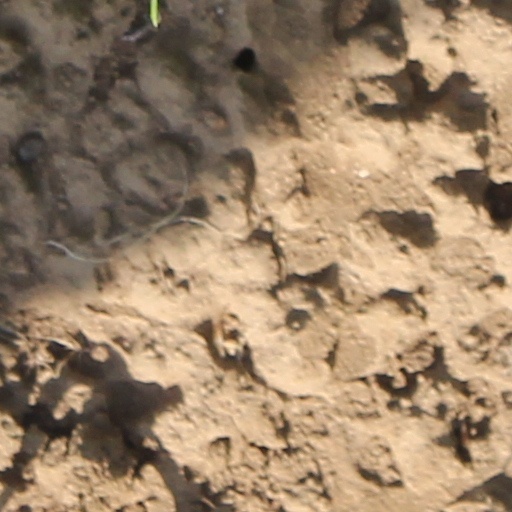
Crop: wheat